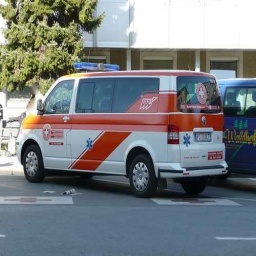
Label: ambulance